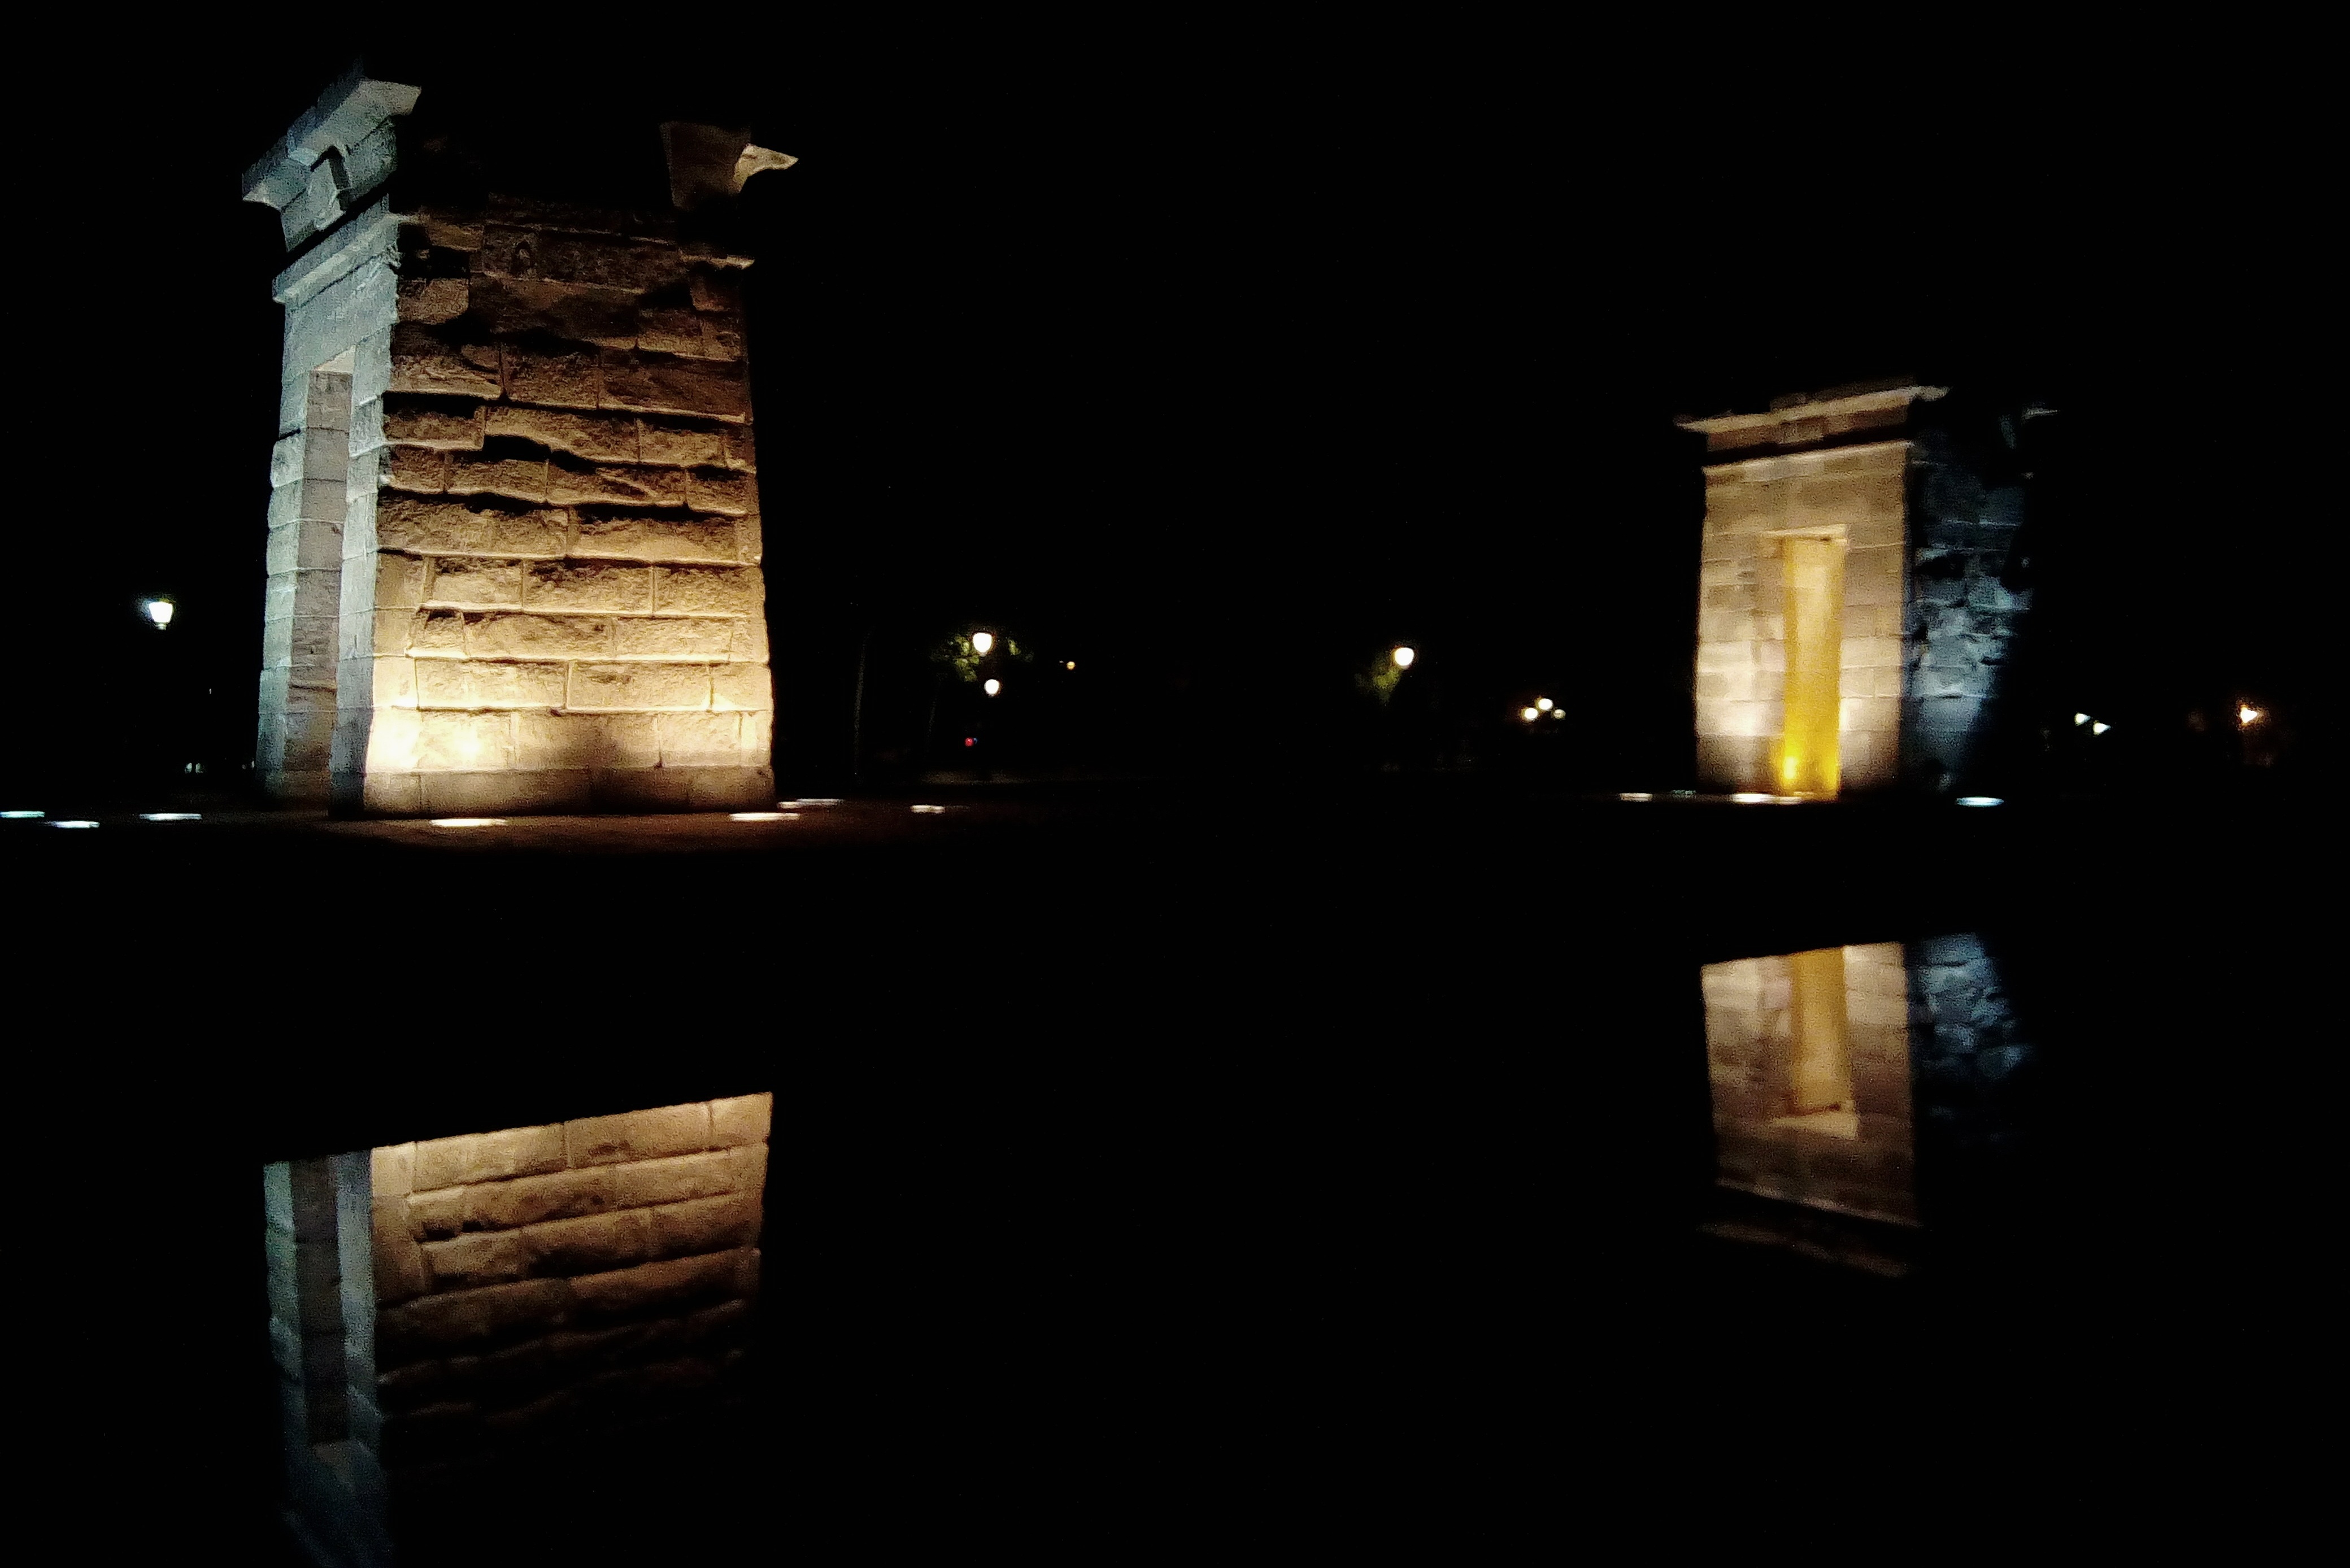
light, night, darkness, lighting, screenshot